Giant Robo

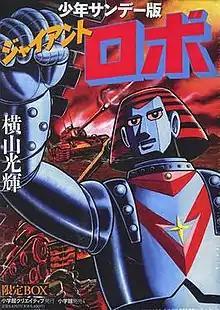
"Giant Robo" manga cover art

is a Japanese manga series by Mitsuteru Yokoyama. The manga, which was first published in 1967, spawned a live-action "tokusatsu" television series of the same name, as well as a series of original video animations called "".